Lyric poetry

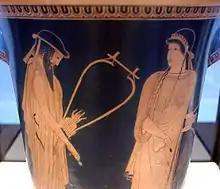
Alcaeus and Sappho depicted on an Attic red-figure calathus  BC

For the ancient Greeks, lyric poetry had a precise technical meaning: Verse that was accompanied by a lyre, cithara, or barbitos. Because such works were typically sung, it was also known as melic poetry. The lyric or melic poet was distinguished from the writer of plays (although Athenian drama included choral odes, in lyric form), the writer of trochaic and iambic verses (which were recited), the writer of elegies (accompanied by the flute, rather than the lyre) and the writer of epic.